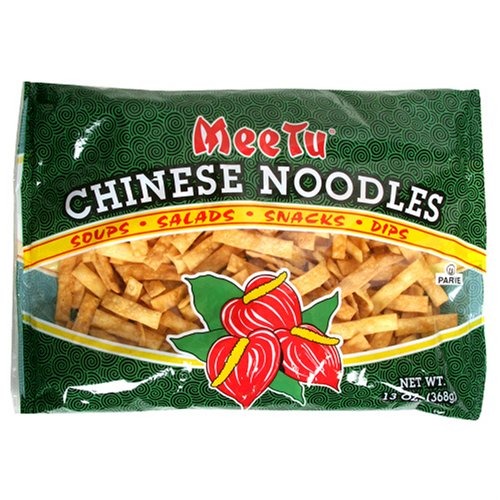
Item Name: Mee Tu Chinese Noodles, 13 Ounce (Pack of 12)
Bullet Point 1: Pack of twelve, 13 ounces each (total of 156 ounces)
Bullet Point 2: Soups, salads, snacks, dips
Bullet Point 3: Made in U.S.A
Value: 156.0
Unit: Fl Oz

Price: 9.58